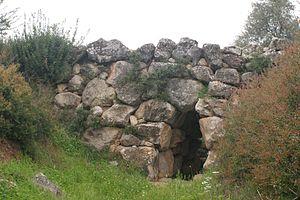
Pont mycénien de Kazarma ou Pont Arkadiko. Photo original modifié par un autre wikipédien français.